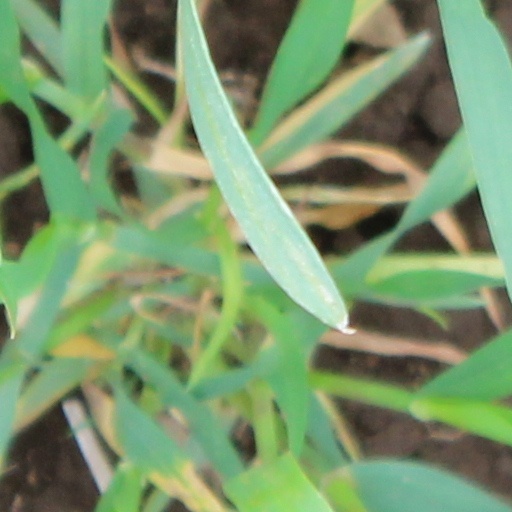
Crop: wheat